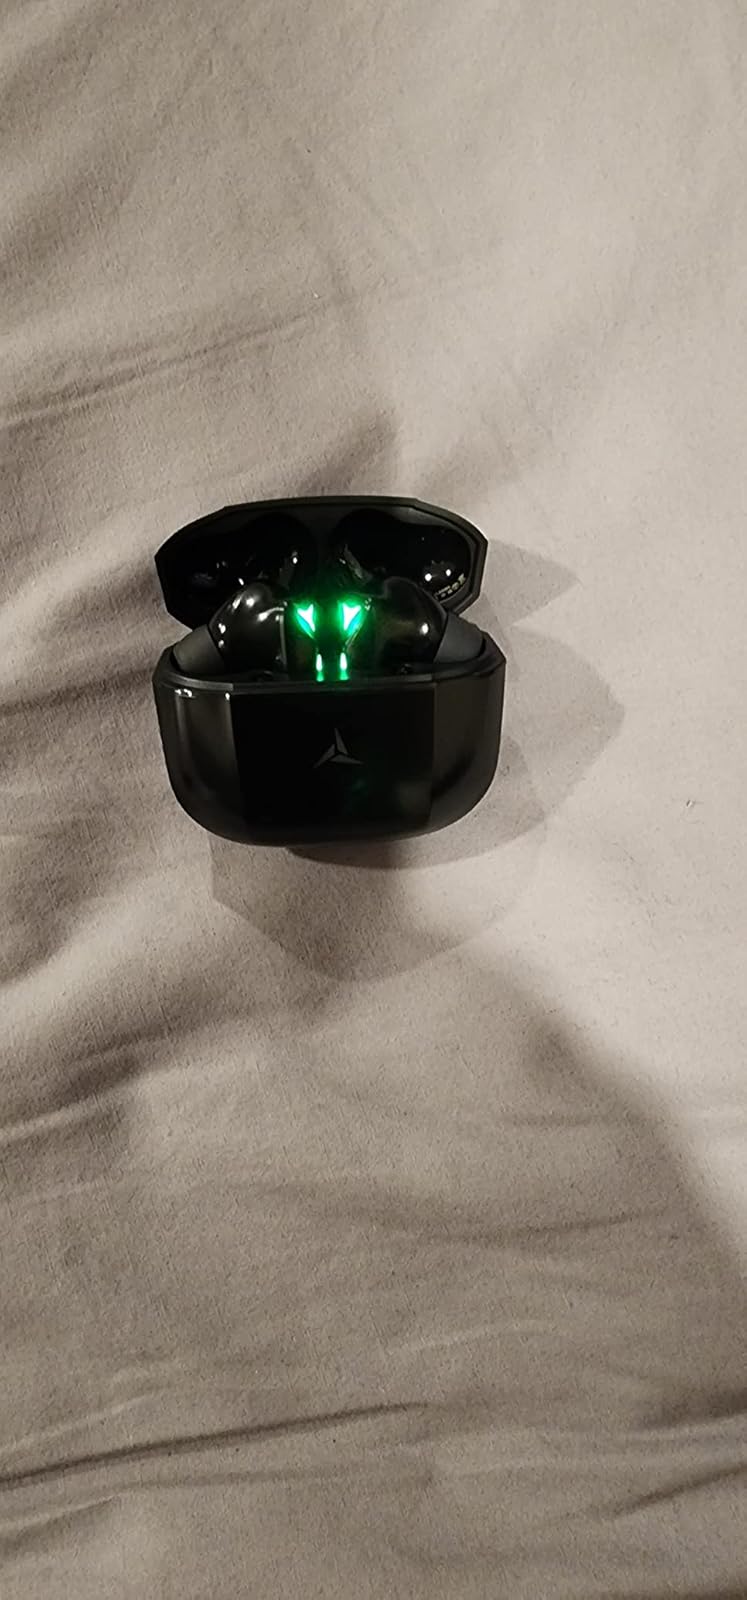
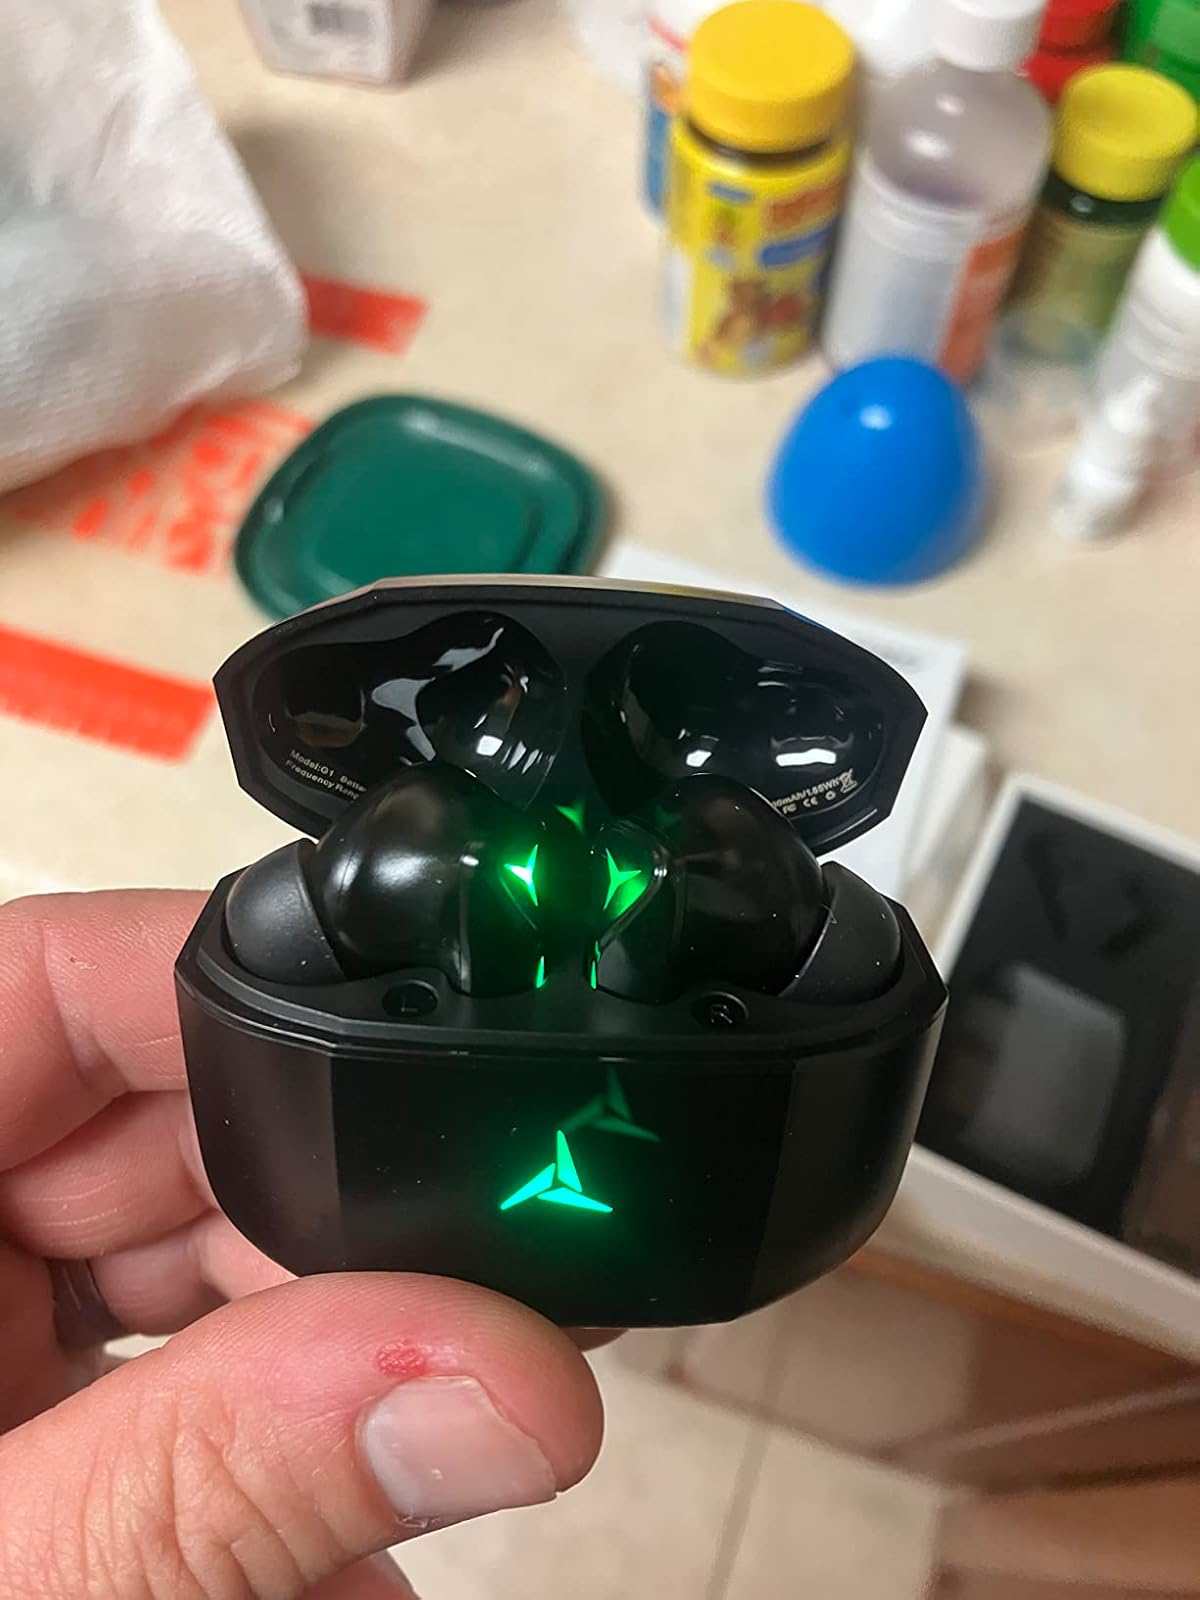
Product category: earbuds
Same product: yes